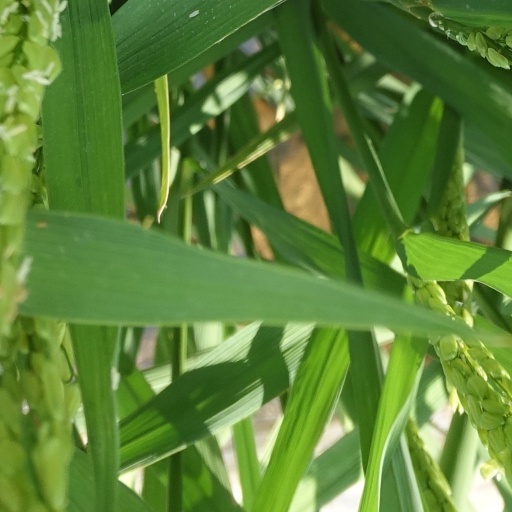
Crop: rice